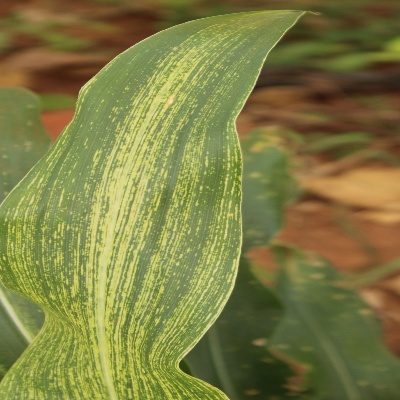
Crop: Maize
Condition: streak virus